Jordan Weal

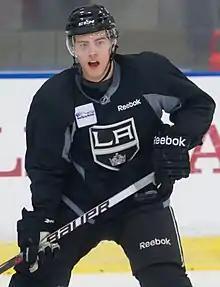
Weal practicing with the Los Angeles Kings in 2012

Jordan Weal (born April 15, 1992) is a Canadian professional ice hockey centre for HC Dynamo Moscow in the Kontinental Hockey League (KHL). He was selected in the third round, 70th overall, by the Los Angeles Kings of the National Hockey League (NHL) in the 2010 NHL Entry Draft. Weal has also previously played for the Philadelphia Flyers, Arizona Coyotes, and Montreal Canadiens.